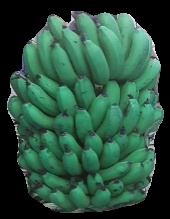
Variety: pachbale
Grade: grade2